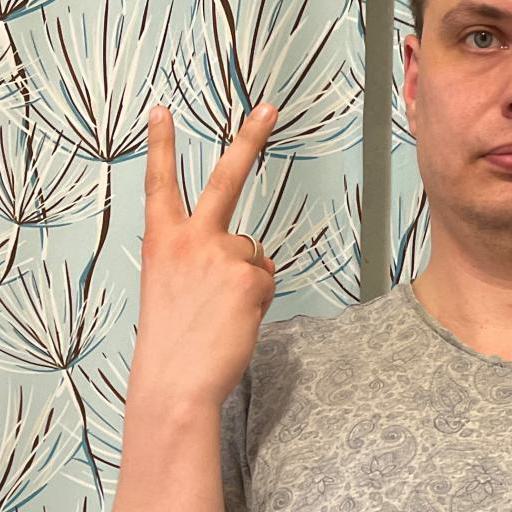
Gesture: peace_inverted